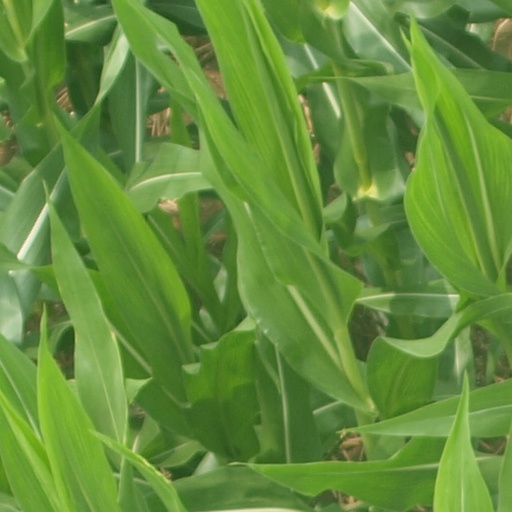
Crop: maize; corn